Sônia Braga

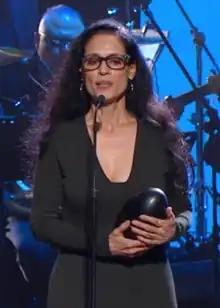
Braga in 2016

Sônia Maria Campos Braga (born 8 June 1950) is a Brazilian actress. She is known in the English-speaking world for her Golden Globe Award–nominated performances in "Kiss of the Spider Woman" (1985) and "Moon over Parador" (1988). She also received a BAFTA Award nomination in 1981 for "Dona Flor and Her Two Husbands" (first released in 1976). For the 1994 television film "The Burning Season", she was nominated for an Emmy Award and a third Golden Globe Award. Her other television and film credits include "The Cosby Show" (1986), "The Milagro Beanfield War" (1988), "The Rookie" (1990), "Angel Eyes" (2001), "Sex and the City" (2001), "American Family" (2002), "Alias" (2005), "Aquarius" (2016), "Bacurau" (2019), and "Fatima" (2020). In 2020, "The New York Times" ranked her #24 in its list of the 25 Greatest Actors of the 21st Century.